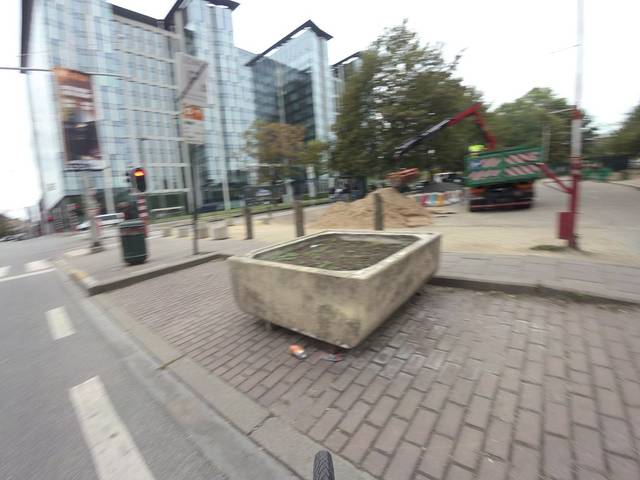
Region: Belgium
Coordinates: 50.862, 4.356